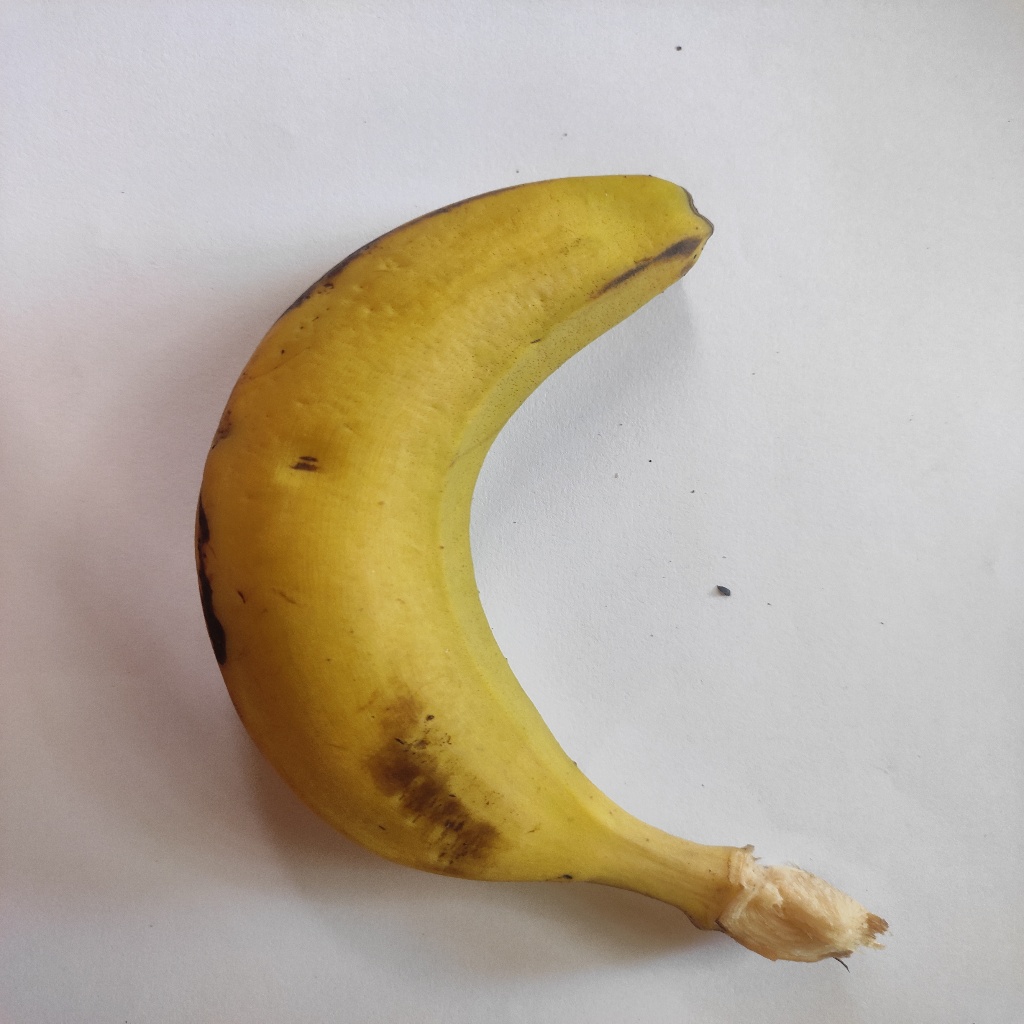
Crop: banana
Quality class: Class_A